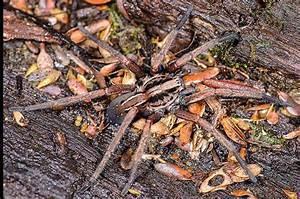
spider